Watson Escarpment

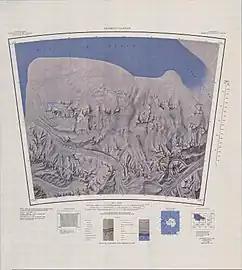
Watson Escarpment extends across south of map

An undulating ice-covered plateau, long and from wide, which rises to high at the eastern side of Scott Glacier.